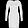
Label: Dress